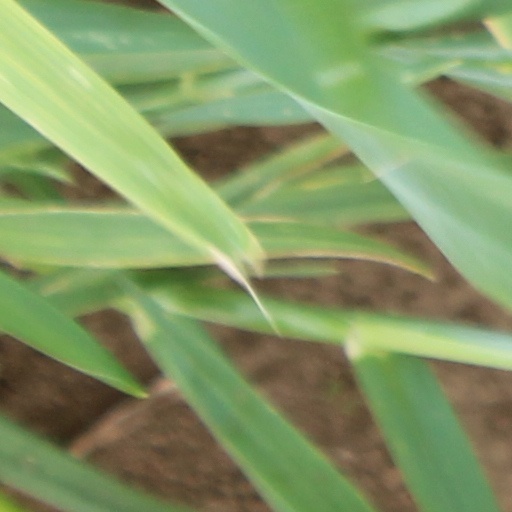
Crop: wheat